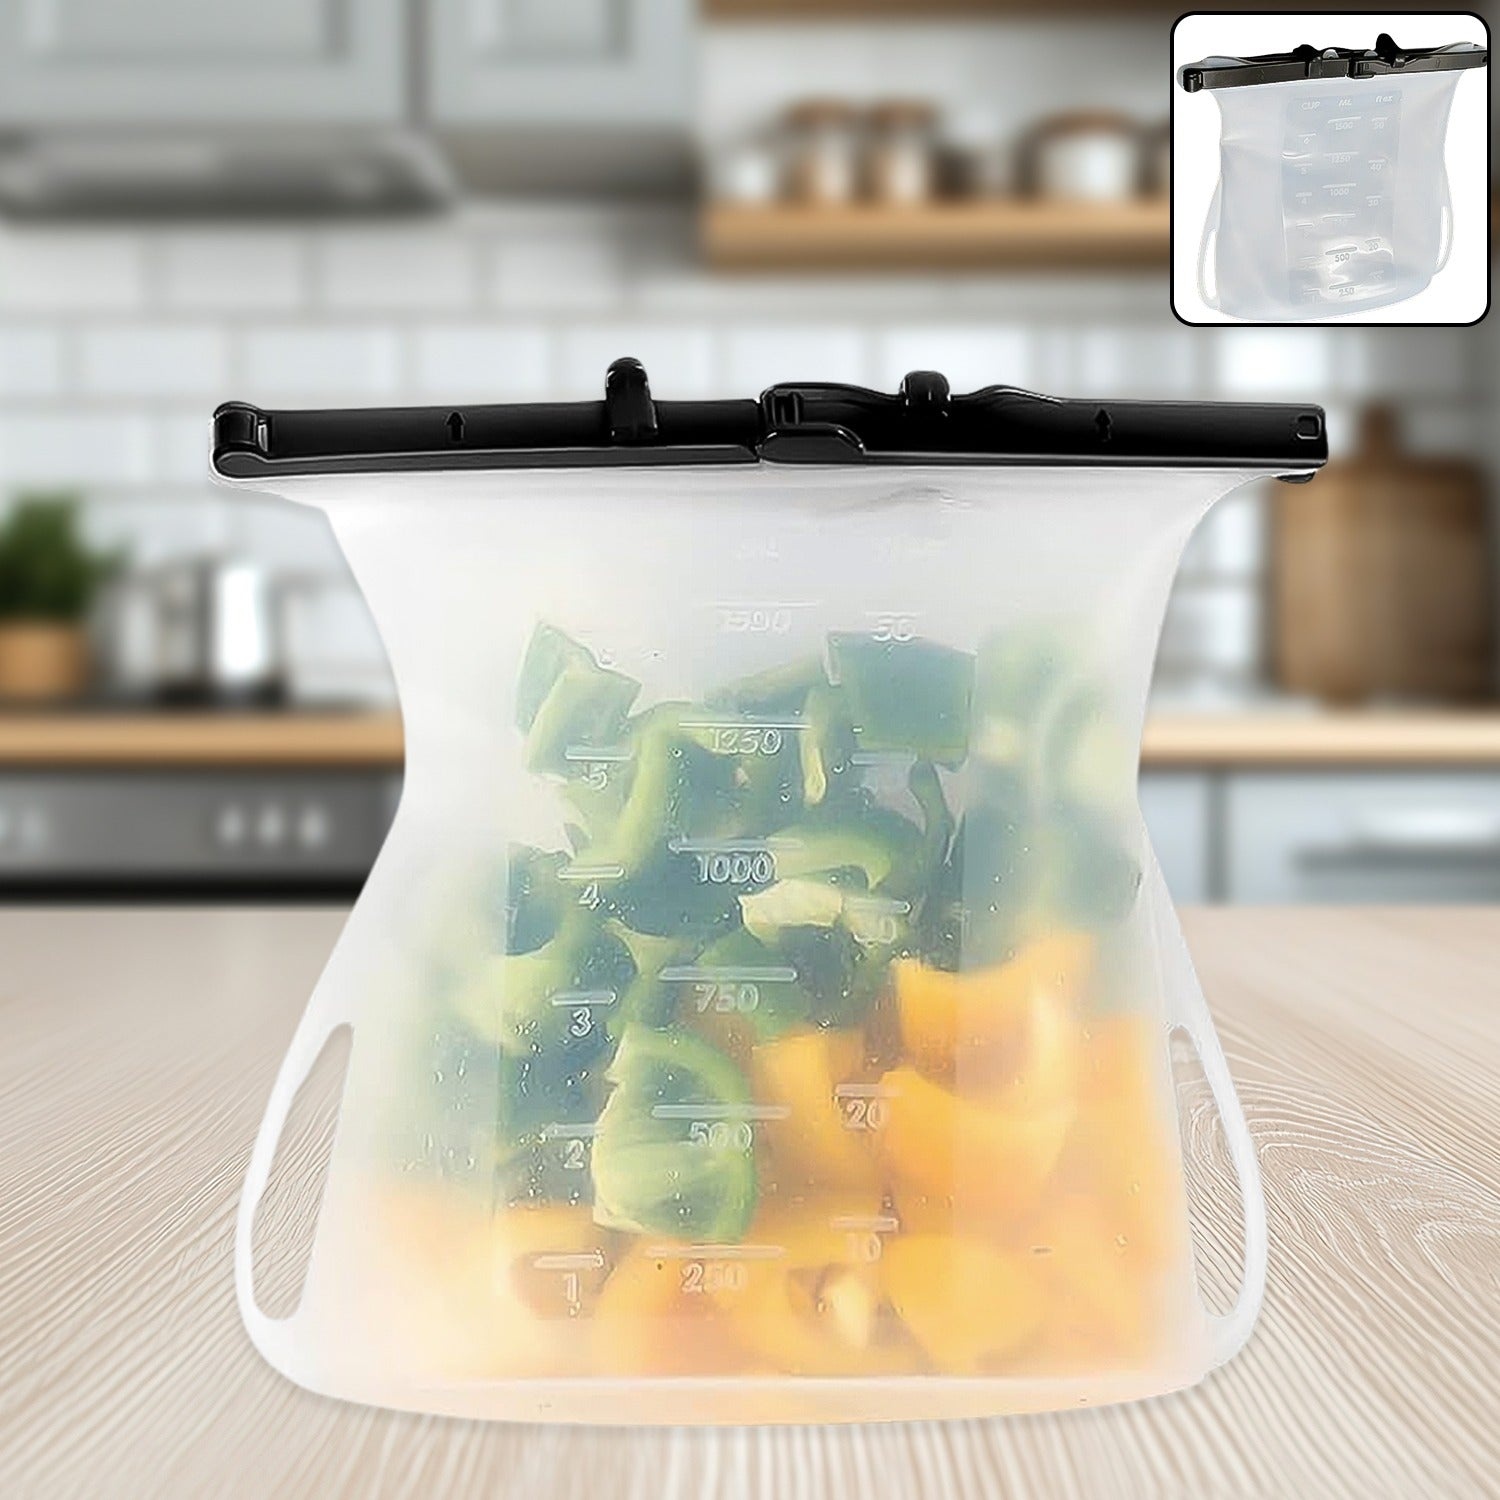
Reusable Silicone Food Bag – Leakproof, Flat Bottom, BPA-Free, Microwave & Dishwasher Safe
Reusable Silicone Food Storage Bag Set Leakproof Lock Reusable Flat Bottom Freezer Bags, Sandwich Bags, Silicone Food Grade Kids Snack Bags, BPA Free Microwave Dishwasher Safe (1 Pc) Description :- REUSABLE FOOD STORAGE BAG reusable food bag can keep fruits and vegetables fresh for longer in the refrigerator, fully meet your daily food storage needs. Reusable Silicone Freezer Bags are versatile and ideal for storing food, travel essentials and personal belongings. Food grade material Reusable silicone Seal Bag Made of food-grade silicone and BPA free or any poisonous chemicals, tasteless. These food bags are foldable and store at home or easy to take camping or on a trip. Just put it in the dishwasher and wash it. SEALING LEAKPROOF The seal clip of a Reusable Lunch Food Storage Bag can close the bag tightly, and will not let the liquid in the bag overflow. These sealed bag will not let food smell overflow and affect other food in the refrigerator, healthy and safe. Freezer and Microwave safe Dimension :- Volu. Weight (Gm) :- 252 Product Weight (Gm) :- 136 Ship Weight (Gm) :- 252 Length (Cm) :- 22 Breadth (Cm) :- 11 Height (Cm) :- 5
Brand: luckystorebuy.in
Category: Home & Garden > Kitchen & Dining > Food Storage > Food Storage Bags